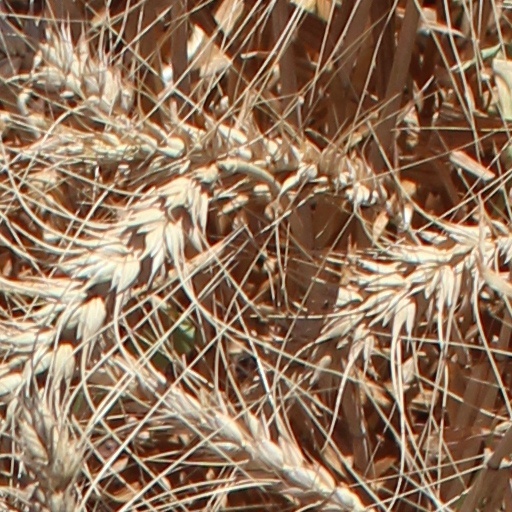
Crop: wheat